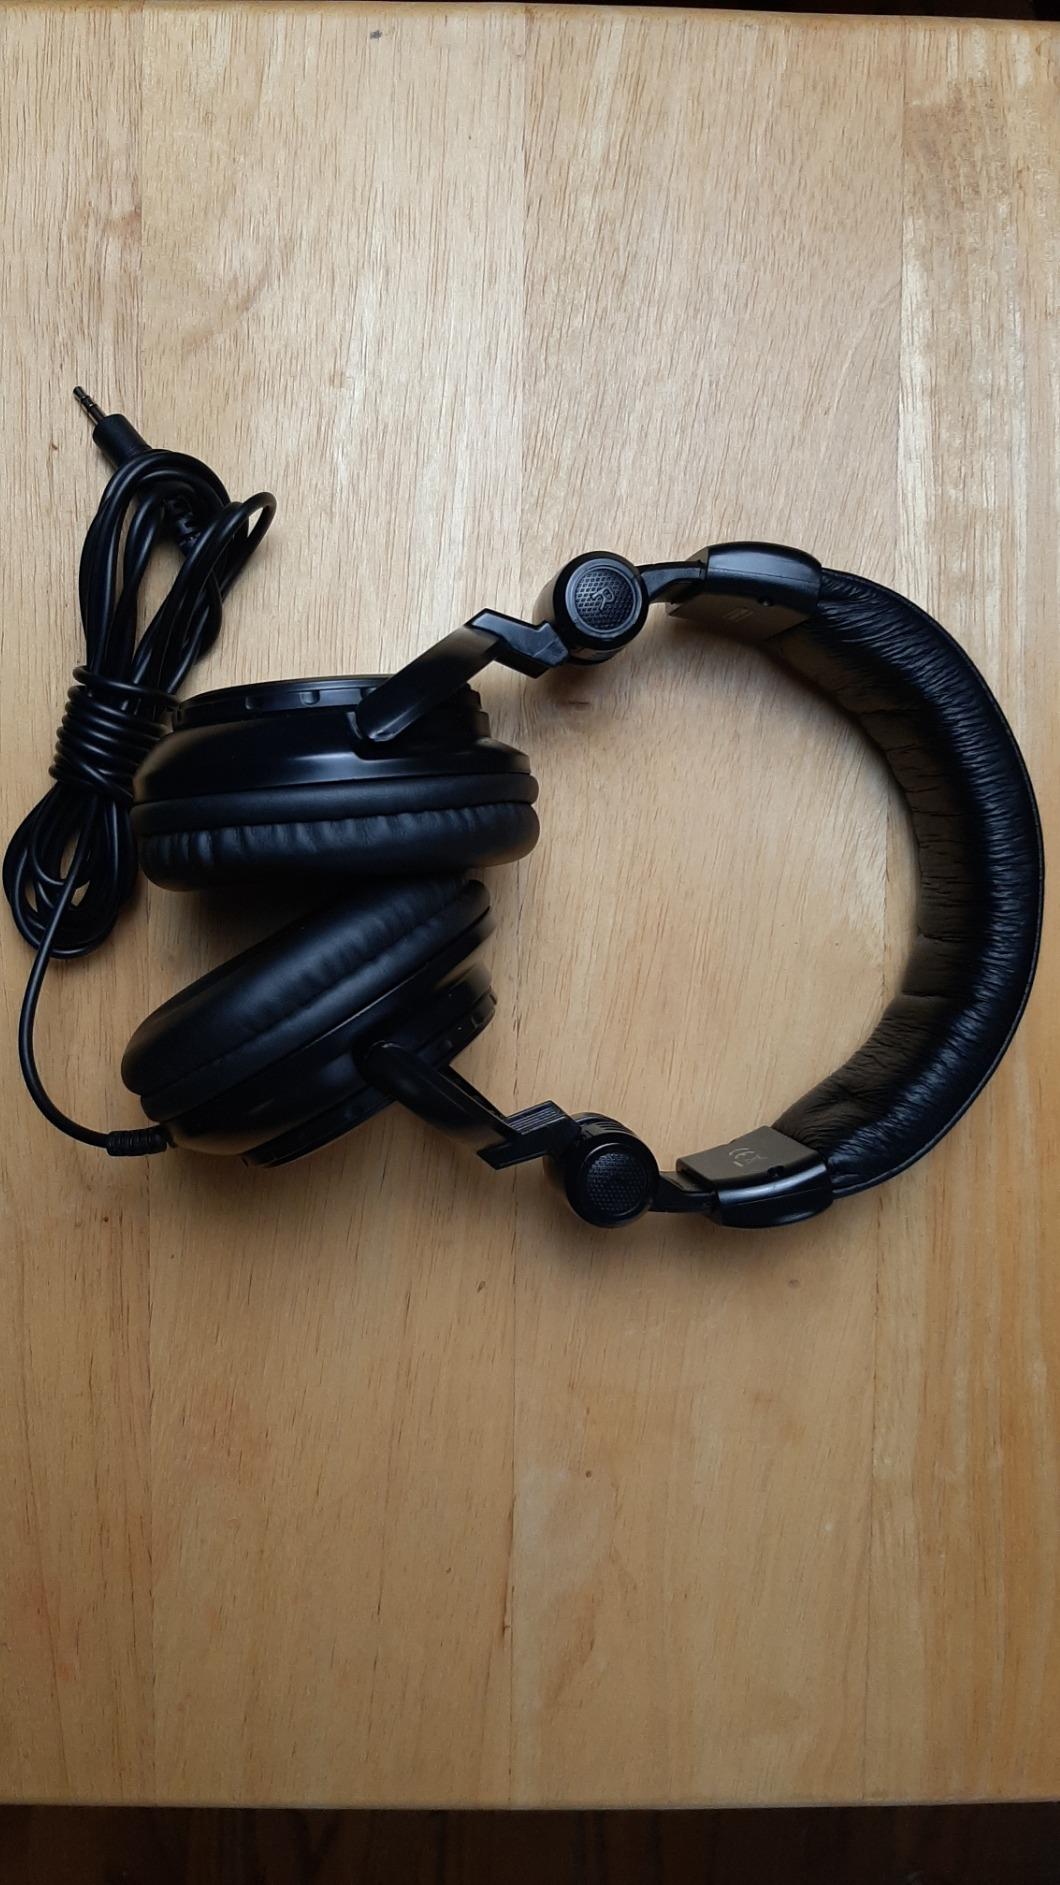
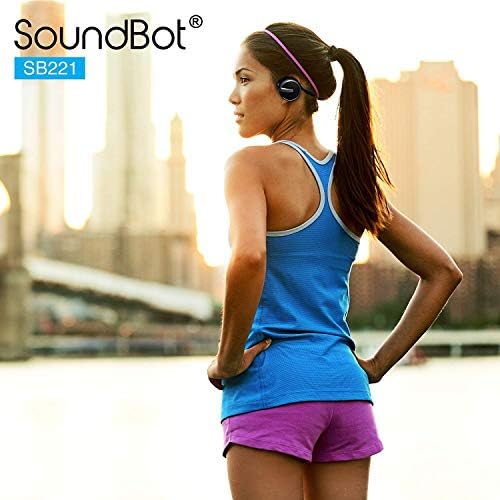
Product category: headphones
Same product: no